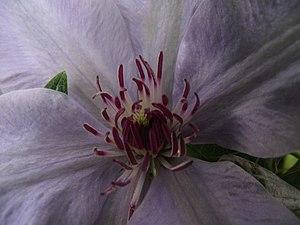
La clématite patens 'Evipo061', est un cultivar de clématite obtenu en 2012 par Raymond Evison en Angleterre. Elle porte le nom commercial de clématite patens Bernardine 'Evipo061'.